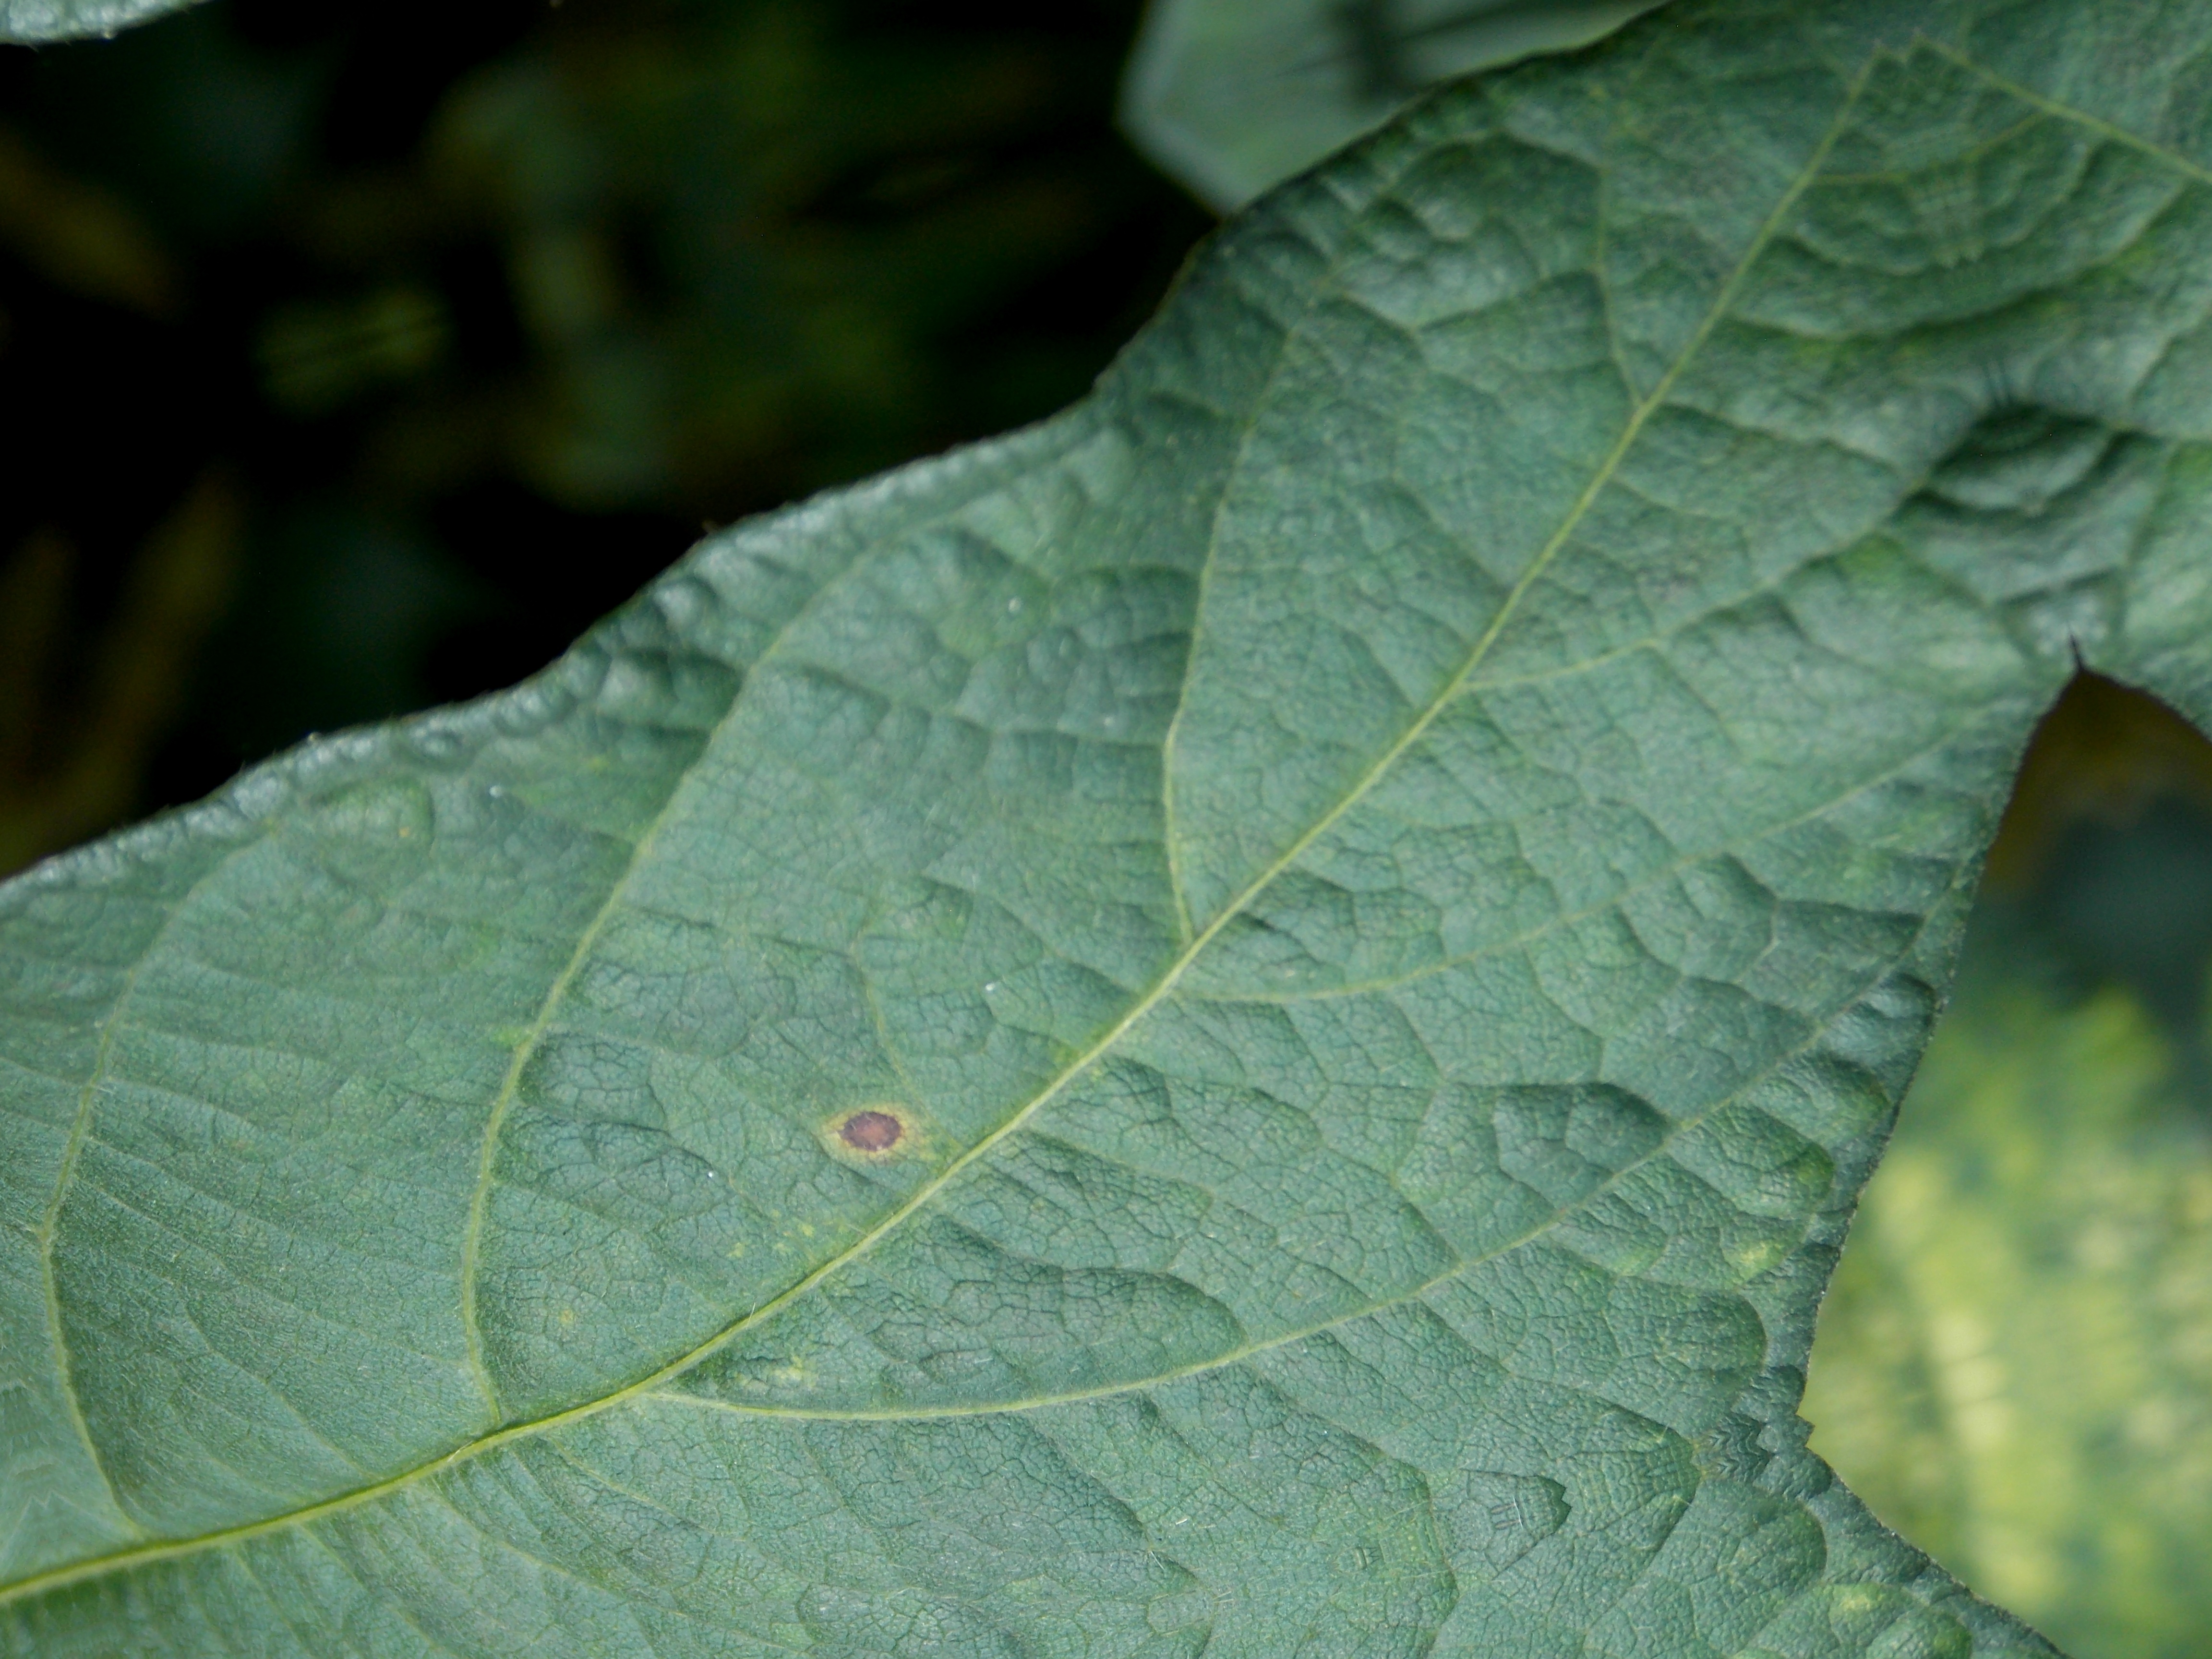
Label: Disease